Nenu Naa Rakshasi

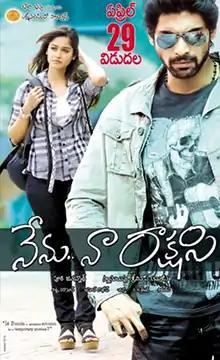
Movie Poster

Nenu Naa Rakshasi is a 2011 Indian Telugu-language romantic action thriller film written and directed by Puri Jagannadh and produced by Nallamalupu Bujji. The film stars Rana Daggubati and Ileana D'Cruz. The film released on 28 April 2011 to mixed reviews and failed at the box office.